Freestyle Exhibition

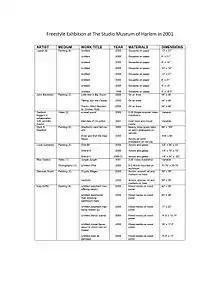
Chart contains artists included in the 'Freestyle' Exhibition, and their work content(s).

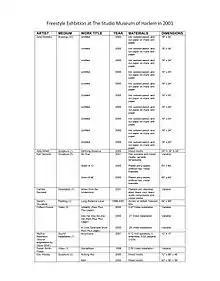
Chart contains artists included in the 'Freestyle' Exhibition, and their work content(s).

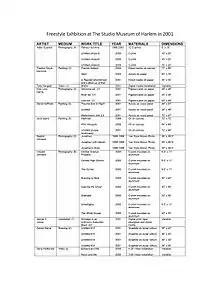
Chart contains artists included in the 'Freestyle' Exhibition, and their work contents(s).

Nadelman, Cynthia. "'Freestyle': Studio Museum in Harlem." Artnews 100, no. 8 (September 2001): 173.